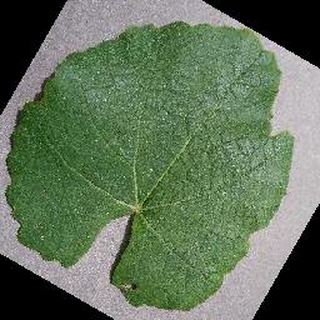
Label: healthy_grape